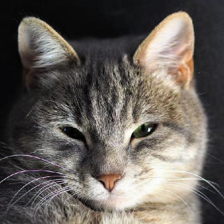
Label: animals